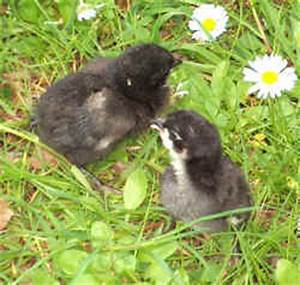
Label: gallina